Children's Island (film)

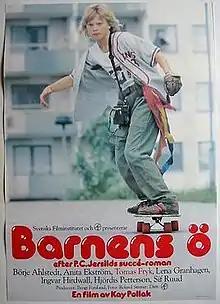
Theatrical Release Poster

Children's Island is a Swedish drama film which was released to cinemas in Sweden on 25 December 1980, co-written and directed by Kay Pollak, starring Thomas Fryk and Ingvar Hirdwall. It is based on the novel of the same name by P. C. Jersild. Filming took place between July and October 1979. It won Sweden's most prestigious film prize, the "Guldbagge", when it was released in 1980 and was Sweden's official selection for the 54th Academy Awards. The film became controversial in Australia, being banned in 2014, over thirty years after its original release.